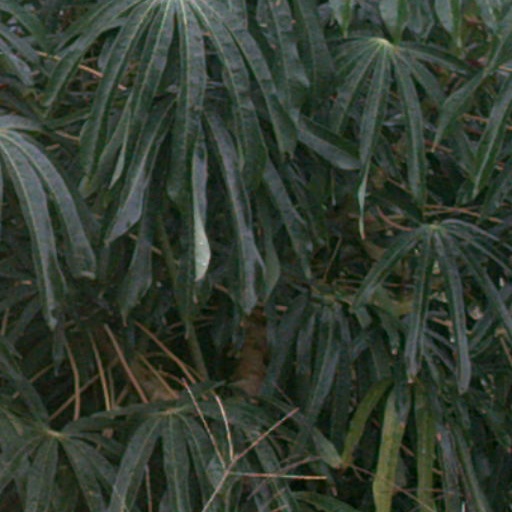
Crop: cassava